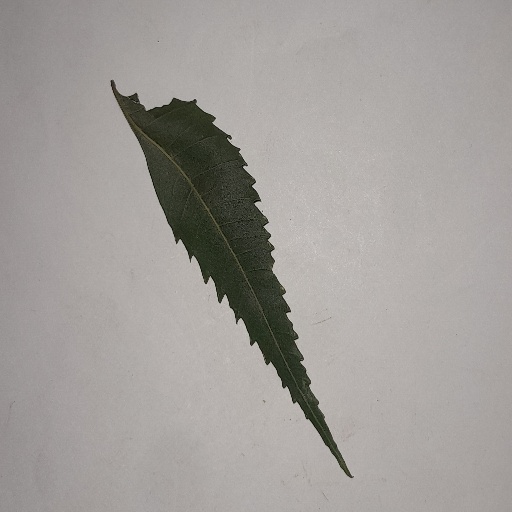
Species: Neem
Leaf condition: Healthy Leaf